Culture of Ukraine

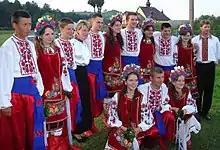
Ukrainians in national dress

Social gatherings like Vechornytsi have a long history in Ukrainian culture, and so do traditional holidays like Ivan Kupala Night, Masliana (Masnytsia), Koliaduvannia, and Malanka, where people gather in large groups.